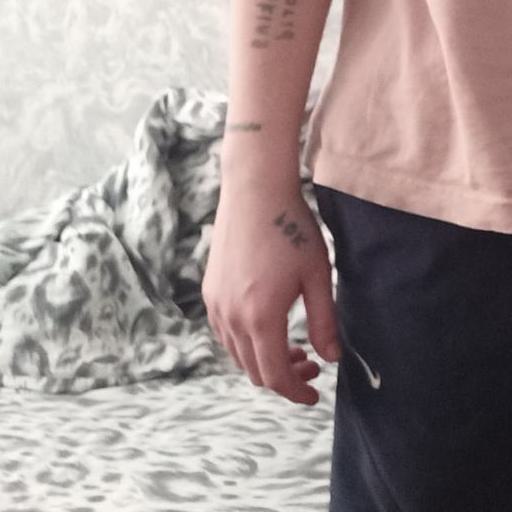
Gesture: no_gesture